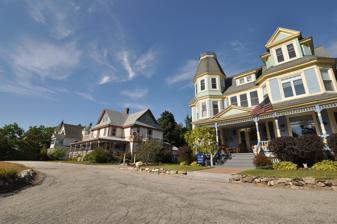
Building: George Washington Noyes House
Country: United States of America
Year built: 1893
Historic house in New Hampshire, United States United States historic place George Washington Noyes House U.S. National Register of Historic Places NH State Register of Historic Places The Noyes house is the rightmost house in this 2016 photo Show map of New Hampshire Show map of the United States Location 2 Prospect Terr., Gorham, New Hampshire Coordinates 44°23′20″N 71°10′18″W / 44.38889°N 71.17167°W / 44.38889; -71.17167 Area less than one acre Built 1893 ( 1893 ) Architectural style Queen Anne NRHP reference No. 16000643 Significant dates Added to NRHP September 19, 2016 Designated NHSRHP April 25, 2016 The George Washington Noyes House is a historic house at 2 Prospect Terrace in Gorham, New Hampshire .  Completed in 1893, it is a prominent local example of Queen Anne architecture .  It was listed on the National Register of Historic Places in September 2016, and the New Hampshire State Register of Historic Places in April 2016. Description and history The George Washington Noyes House is located on a rise known as Soldier's Hill overlooking the Androscoggin River , northeast of the Gorham town common, on the north side of Prospect Terrace, a short spur road providing access to this house and to two other period houses.  The house is 2 + 1 ⁄ 2 stories in height, with a complex cross-gabled roof configuration and an exterior clad in a combination of wooden clapboards and decoratively cut shingles.  It has the asymmetrical look of a typical Queen Anne Victorian, with varying projecting sections and dormers.  An octagonal turret occupies the buildings southwest corner, rising three stories to a truncated octagonal roof with an iron crest railing at the top.  A single-story porch wraps across the front and around part of the right side, with turned posts and balusters, and a spindled valance.  The interior retains numerous period features, including woodwork and stained glass windows. The house was built in 1891–93, after a fire devastated that part of Gorham in 1879.  It was built for George Washington Noyes, a worker on the Grand Trunk Railroad .  Noyes initially worked on the railroad as a laborer, and rose to become one of its master mechanics.  The house is one of three (all still standing) built on Soldier's Hill after the fire, and includes a well-preserved carriage barn with original hardware and finishes. See also National Register of Historic Places listings in Coos County, New Hampshire References